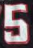
Number: 5